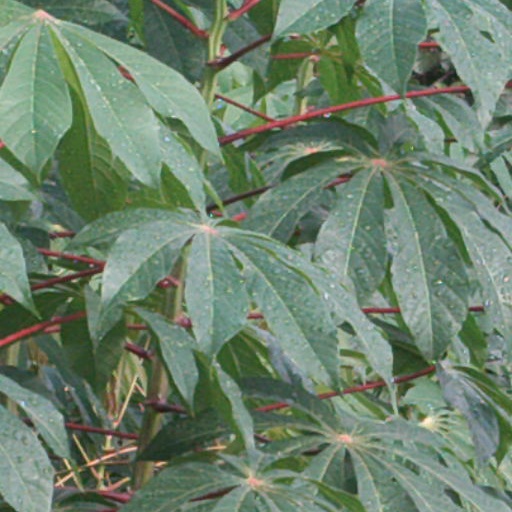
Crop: cassava